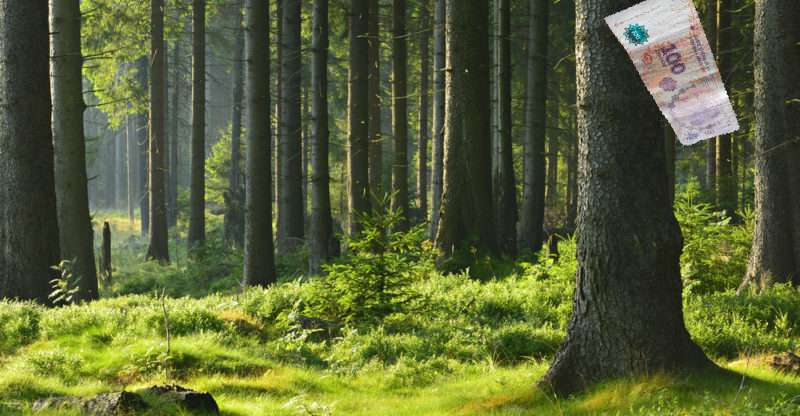
Denominación: 100